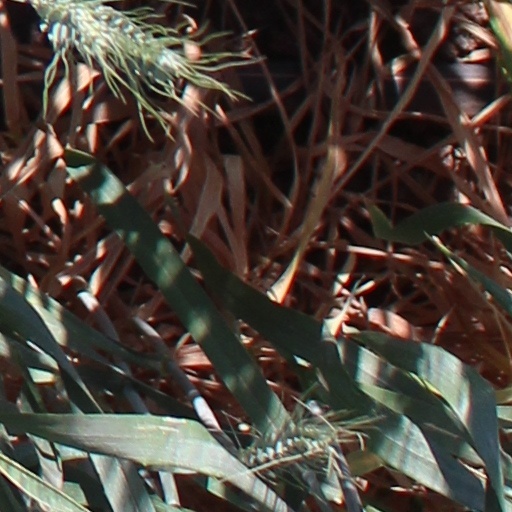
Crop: wheat